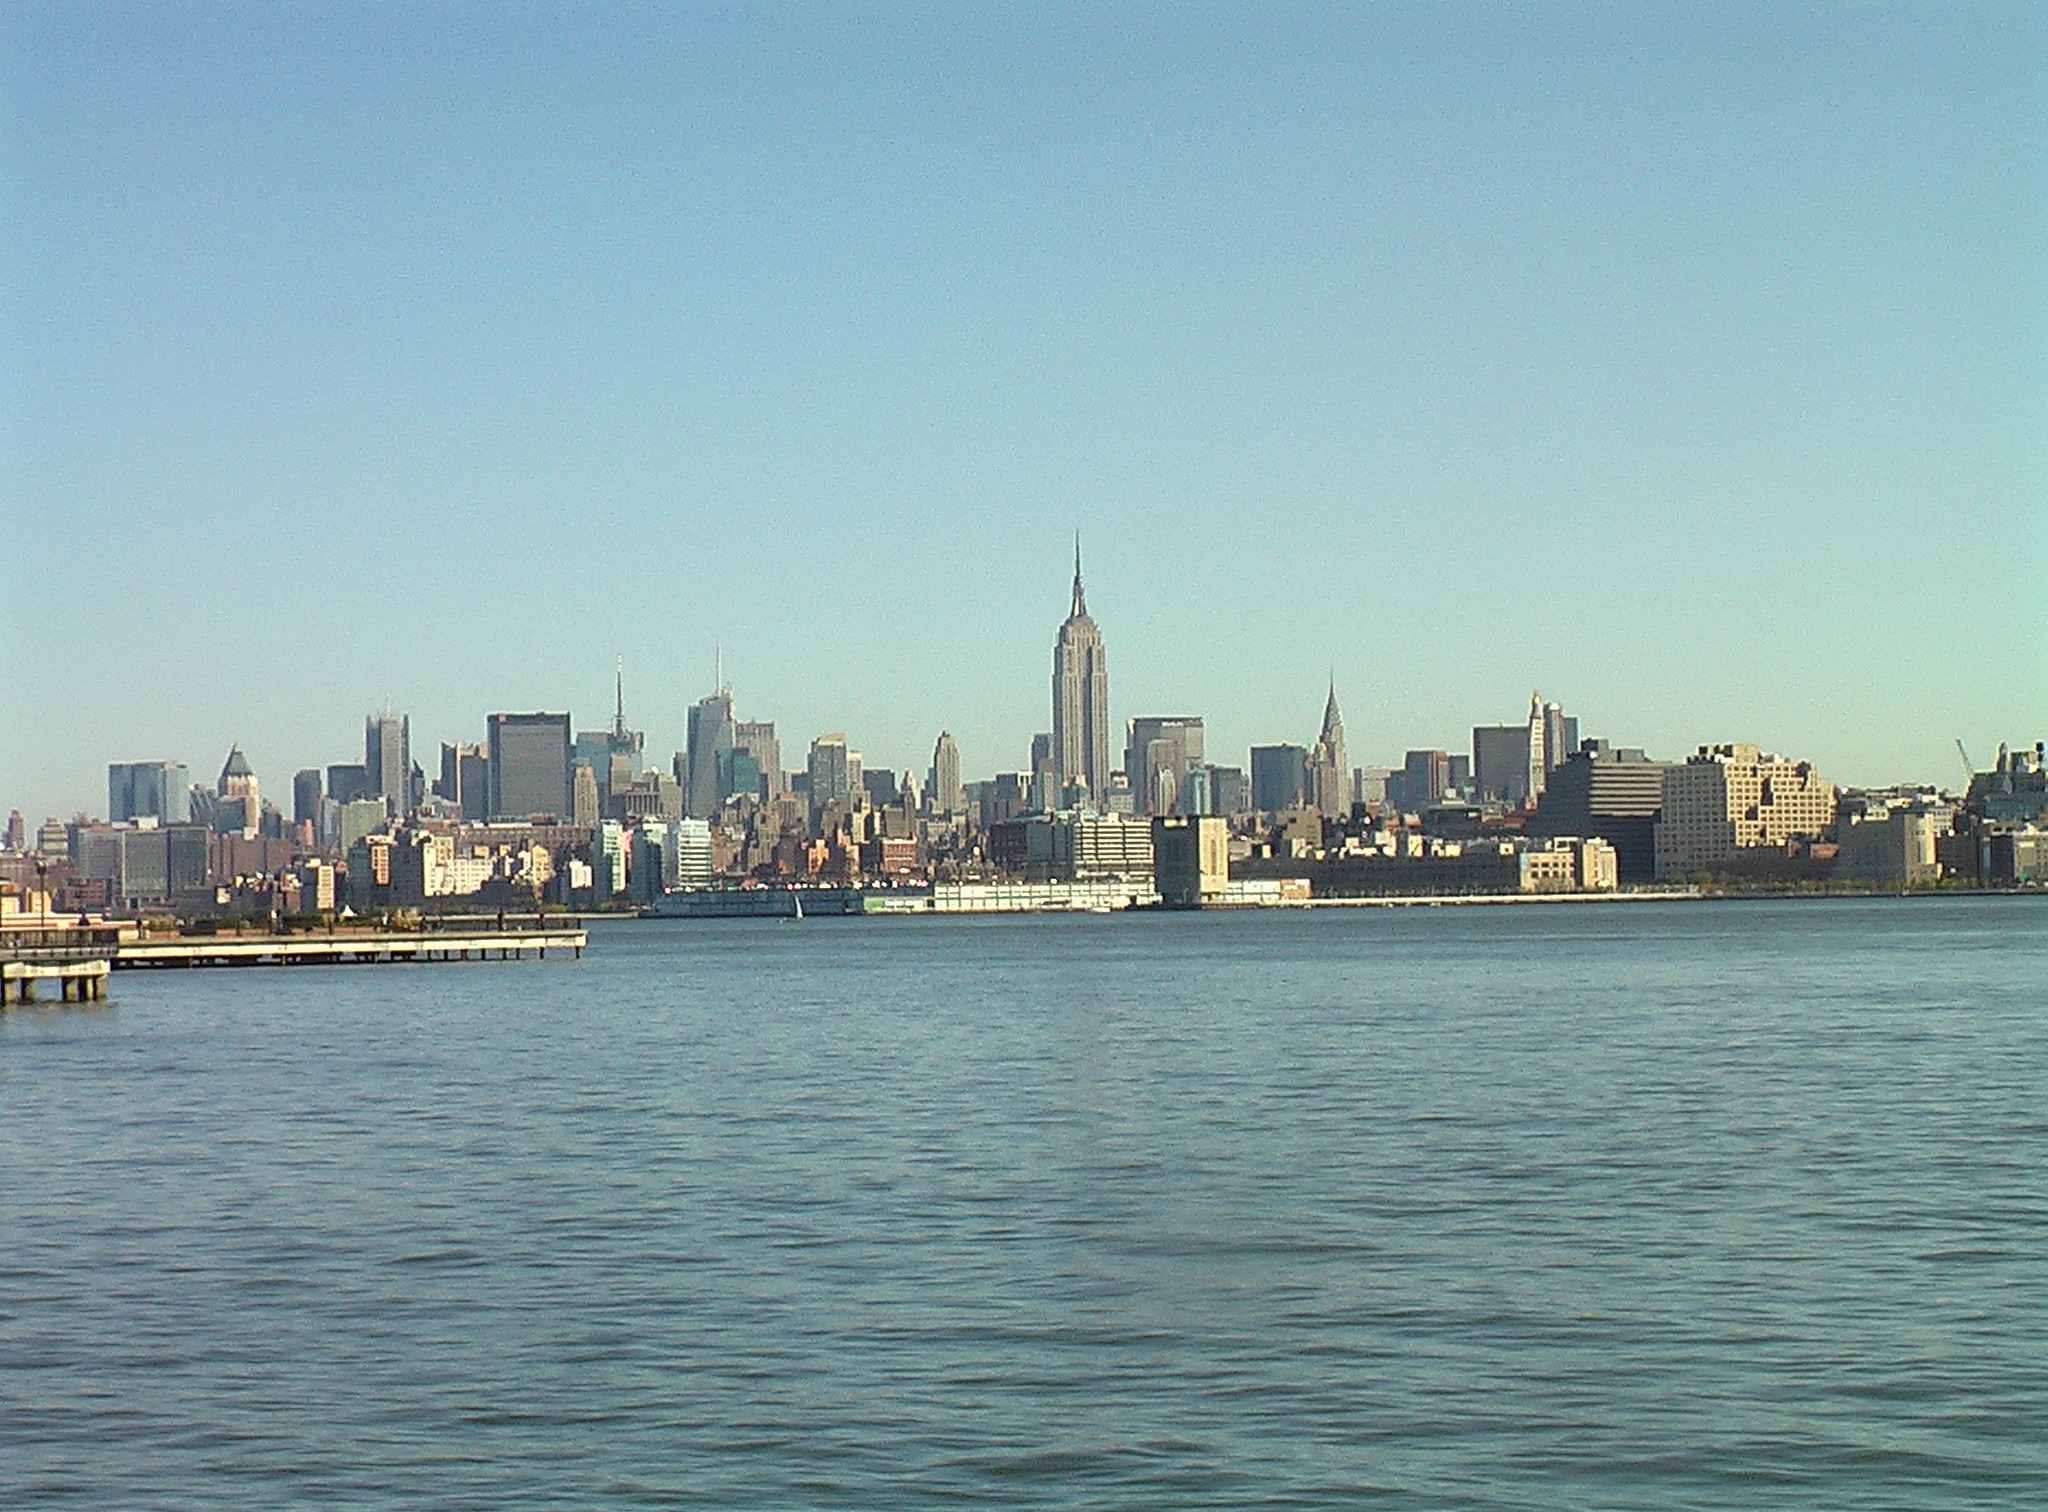
sea, coast, horizon, skyline, city, skyscraper, new york, river, new york city, cityscape, downtown, dusk, vehicle, nyc, usa, bay, landmark, harbor, ny, big apple, geographical feature, human settlement